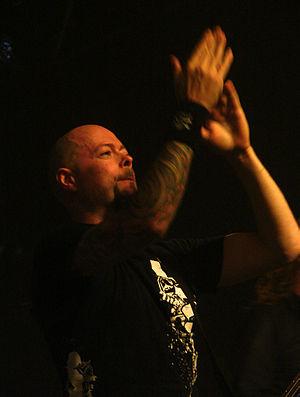
Dark Tranquillity, concert du 12/10/07 à la Locomotive à Paris. Michael Nicklasson.